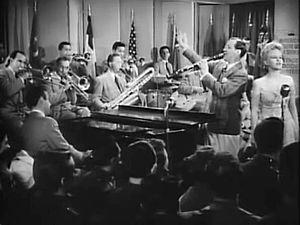
Why don't you do right est un standard de jazz et de blues féminin, écrit, composé, et enregistré dans une première version en 1936 par Kansas Joe McCoy. Il devient un célèbre tube en 1943 avec les enregistrements de la chanteuse de jazz américaine Peggy Lee accompagnée par le célèbre big band jazz & swing de Benny Goodman, chez Columbia Records. Elle est reprise avec succès en particulier par Jessica Rabbit dans le film Qui veut la peau de Roger Rabbit, de Robert Zemeckis en 1988.
The Famous 1938 Carnegie Hall Jazz Concert est un concert historique unique de deux heures et demie, du big band Jazz & Swing du jazzman clarinettiste Benny Goodman du 16 janvier 1938, au Carnegie Hall de Manhattan à New York. Diffusé en direct sur la radio américaine CBS, ainsi qu'en double album Live at Carnegie Hall tardif de 1950, il est unanimement considéré par la critique comme un des concerts historiques de big band jazz les plus emblématiques de l'histoire du jazz, de l'Ère du Jazz, du Swing, et de la culture des États-Unis.
Le Cabaret des étoiles est un film américain réalisé par Frank Borzage, sorti en 1943.
Benny Goodman est un clarinettiste, compositeur, et chef d'orchestre de Big band jazz américain, surnommé « The King of Swing ».